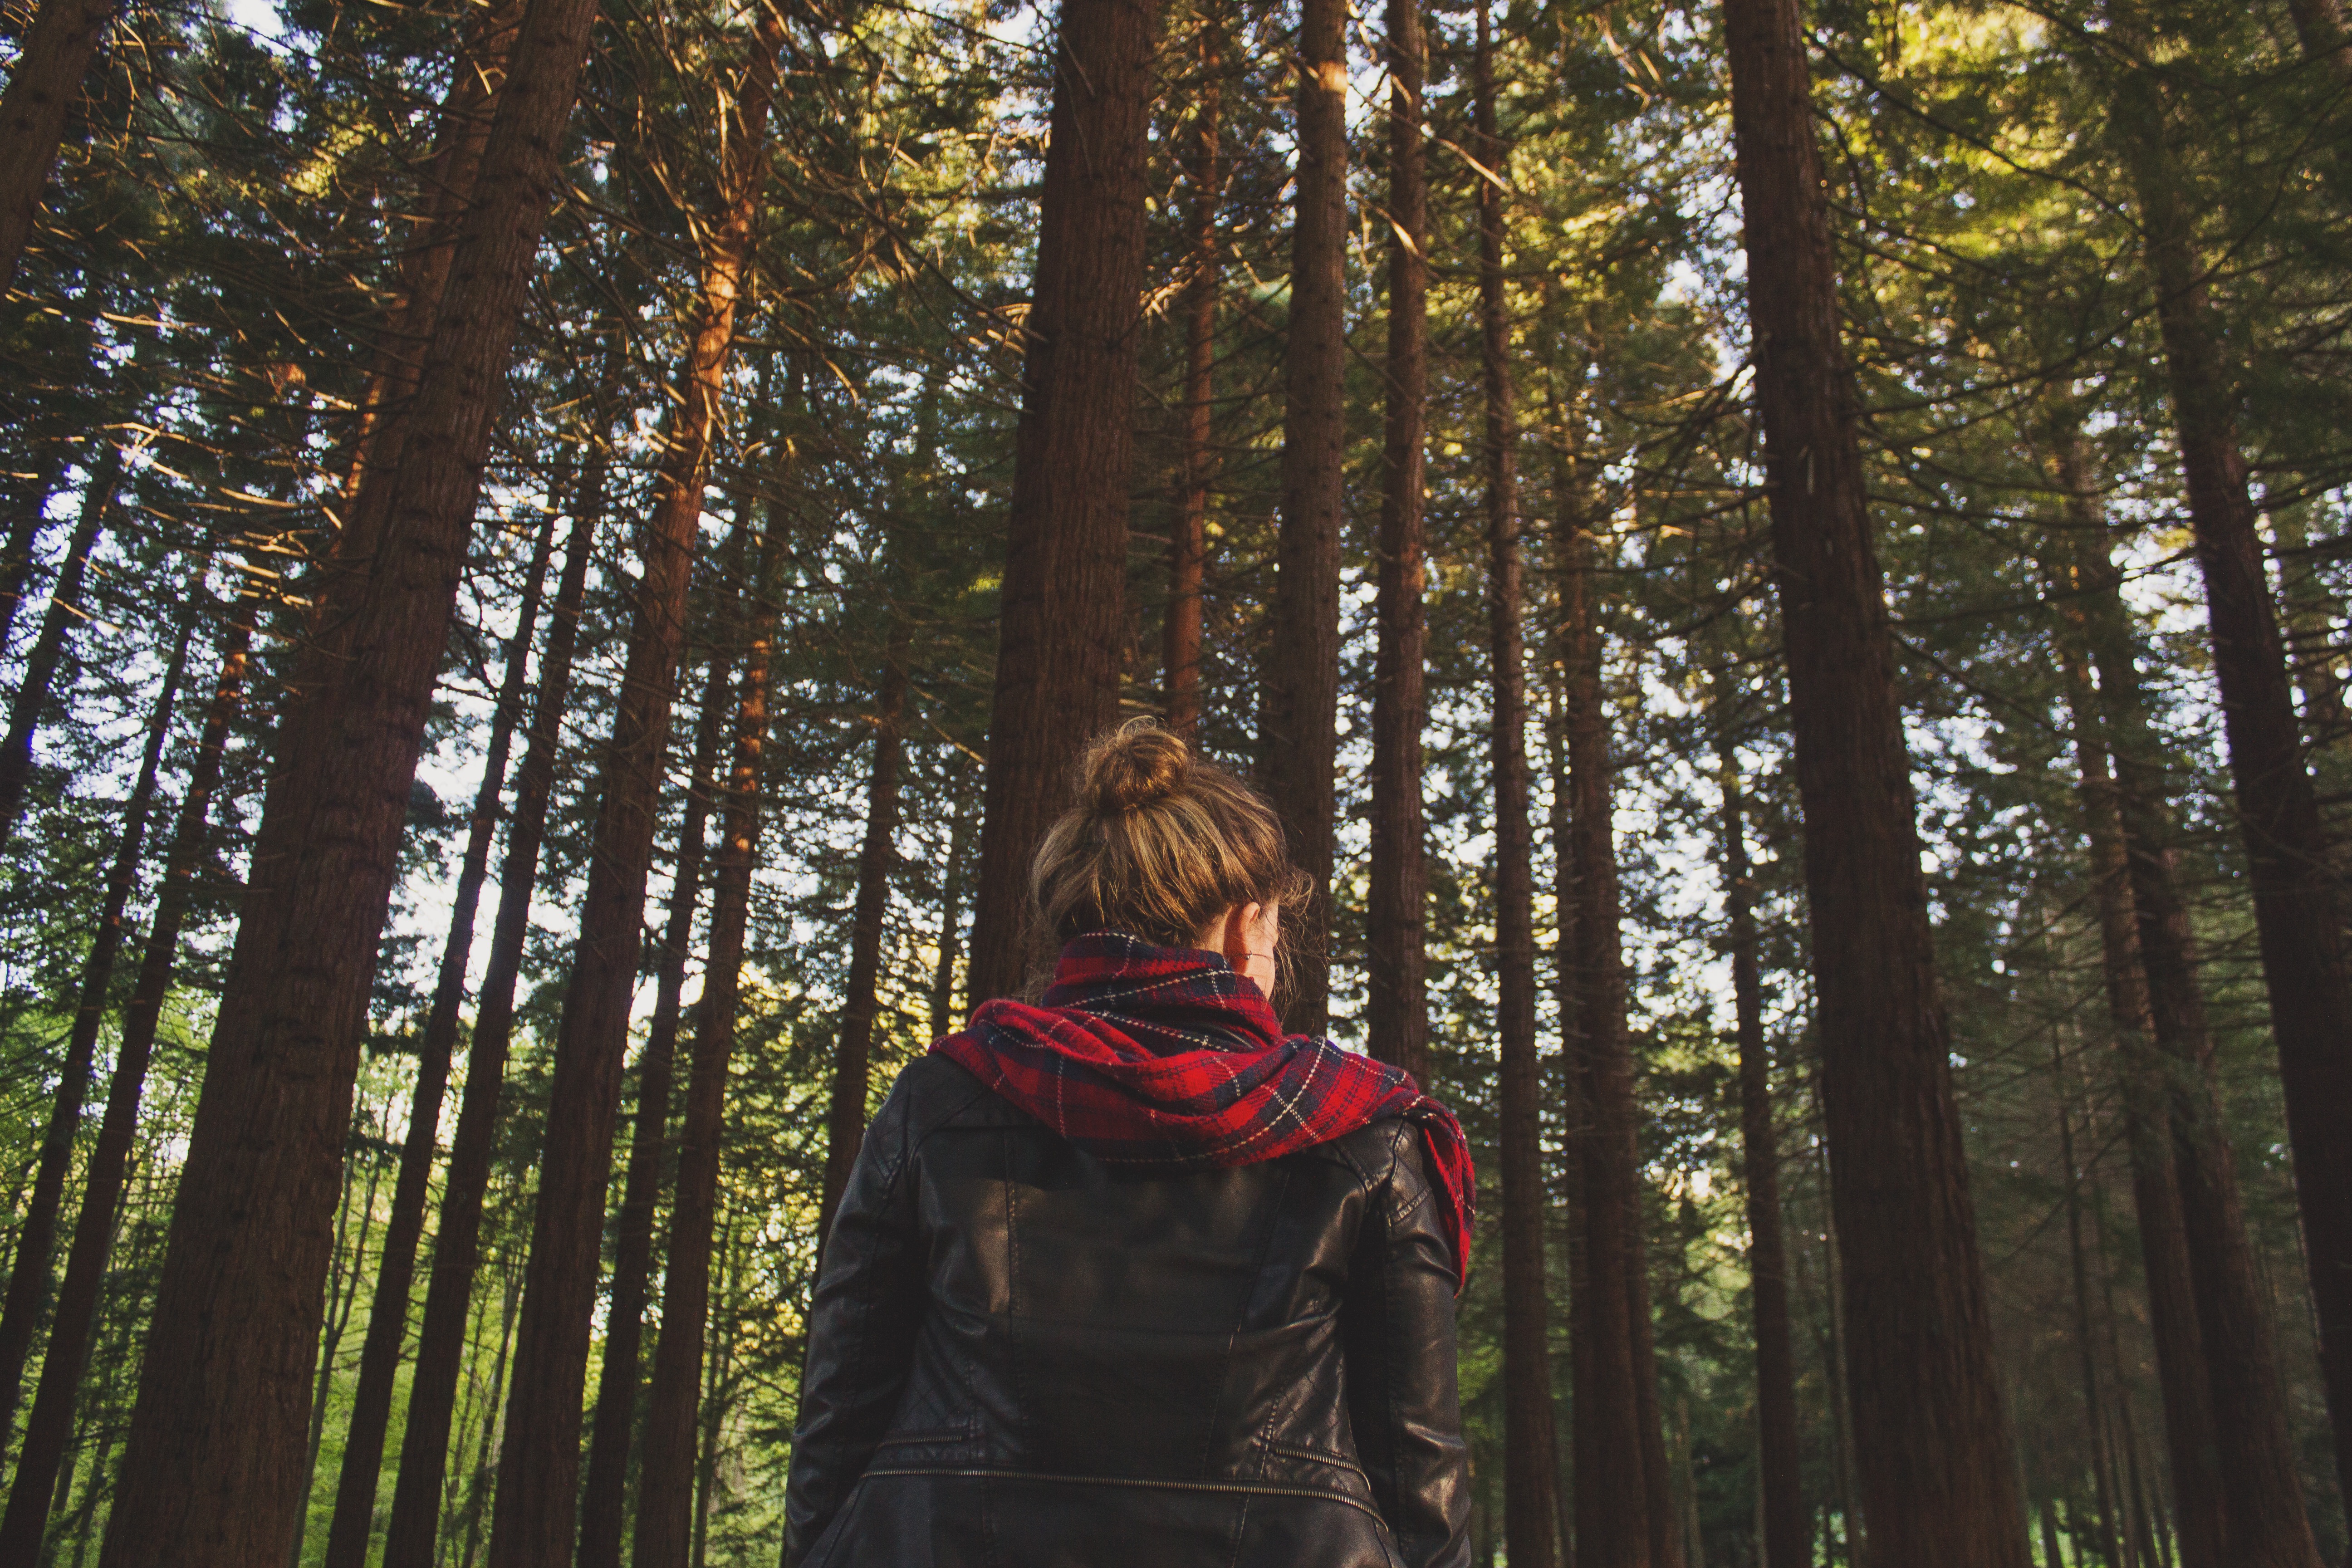
tree, nature, forest, wilderness, person, plant, girl, woman, sunlight, jungle, autumn, season, rainforest, woodland, habitat, natural environment, woody plant